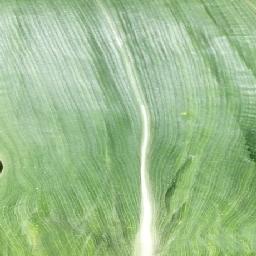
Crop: corn
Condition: (maize)_healthy